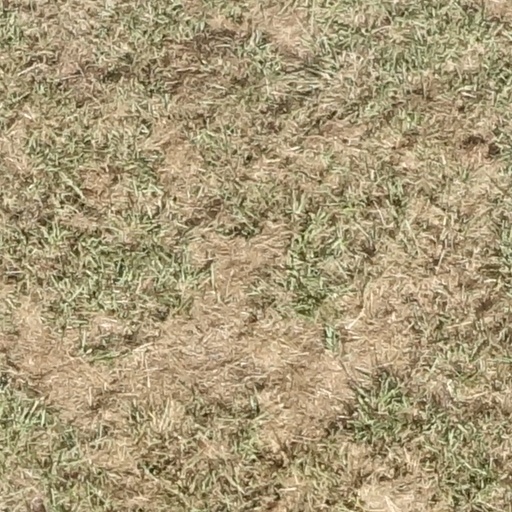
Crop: sorghum